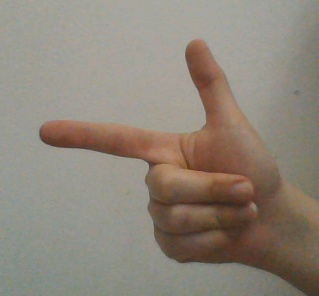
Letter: yaa